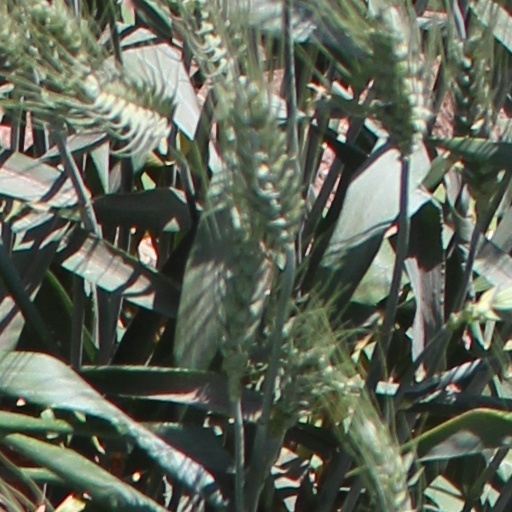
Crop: wheat